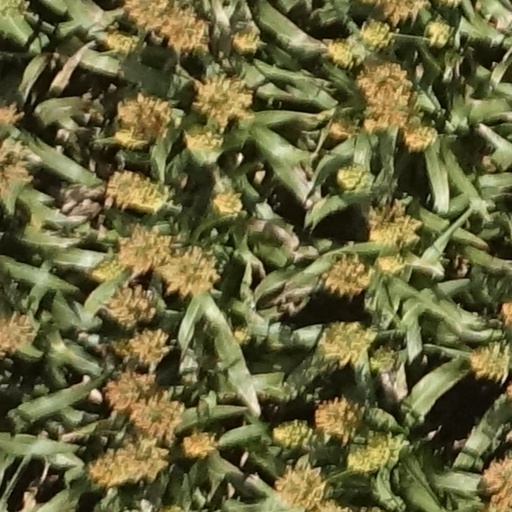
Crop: sorghum